USS Tautog (SS-199)

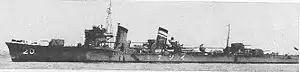
"Isonami", sunk by "Tautog" 9 April 1943.

"Tautog"'s next patrol was conducted in Makassar Strait and around Balikpapan (where she again laid mines) from 24 February 1943 to 19 April. On 17 March, she sighted a grounded tanker with topside damage from an air attack. One torpedo, well placed near the stern, produced a secondary explosion, and the ship settled by the stern. "Tautog" expended three additional torpedoes on a freighter, but missed. On 9 April in the Celebes Sea off Boston Island, "Tautog" contacted a convoy of five ships. She sank the 5,214-ton freighter "Penang Maru" with three torpedoes, then the destroyer "Isonami" (1,750 tons) as it rescued crew from the "Penang Maru" with three more and missed with three. During this patrol, in four battle surfaces to test her new gun (only the third 5"/25 cal pirated from an old V-boat) "Tautog" also sank a schooner, a sailboat, and a motor sampan. Despite five torpedo and four gun attacks, however, she only sank two confirmed ships for 7,000 tons (wartime, 6,800).